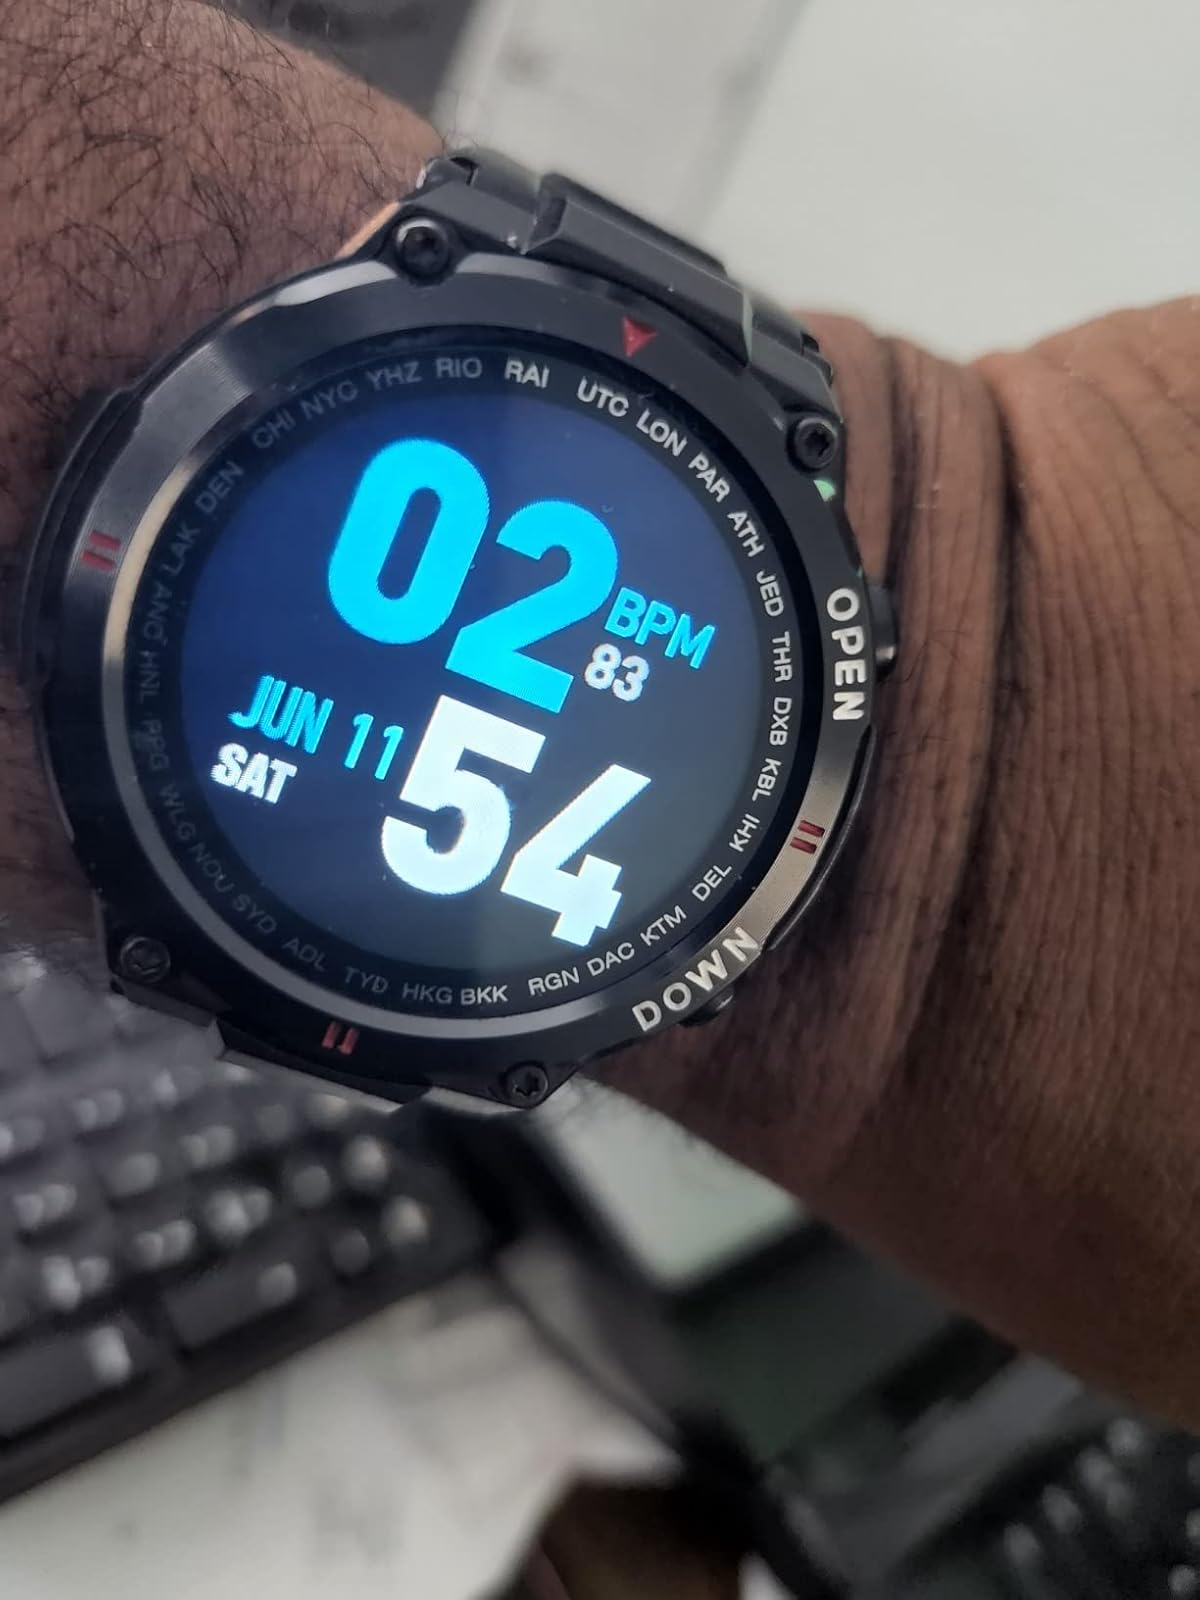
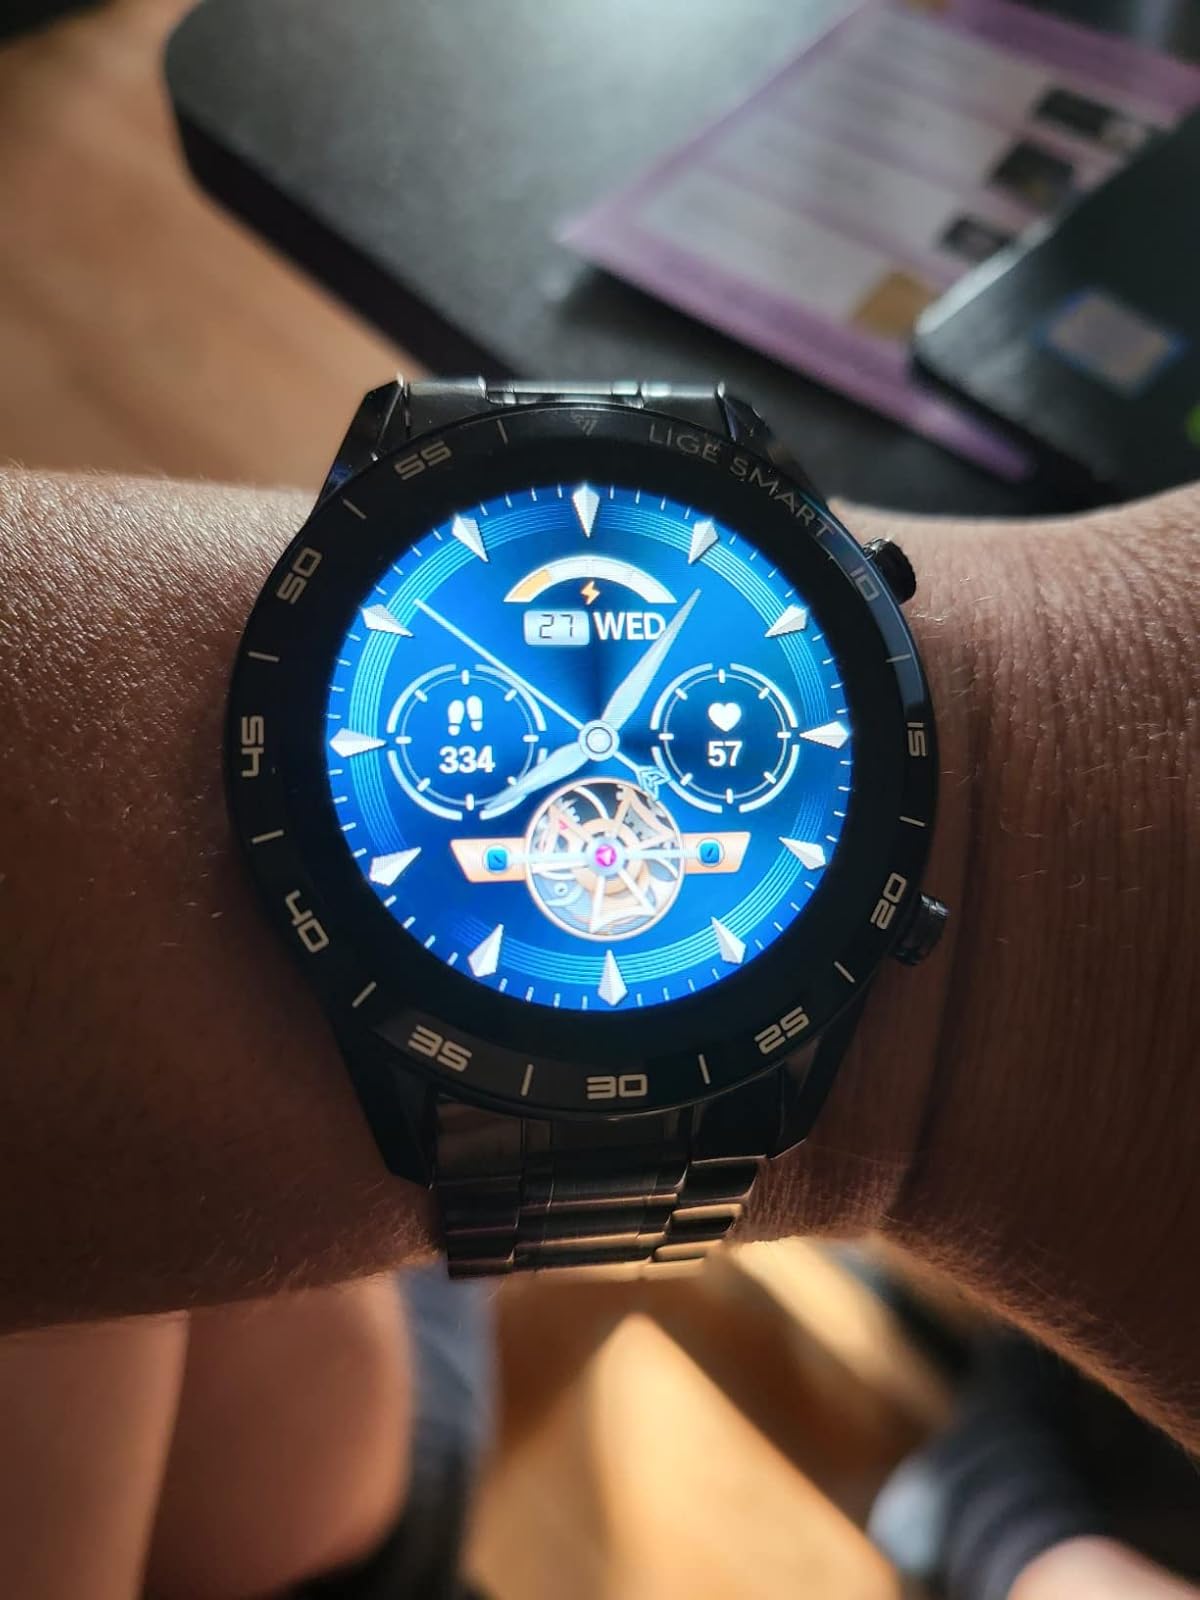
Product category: smartwatch
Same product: no